History of social democracy

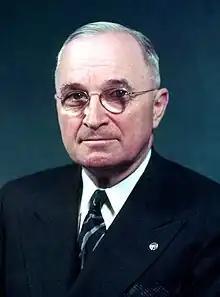
Harry S. Truman, president of the United States (1945–1953), whose Fair Deal was a continuation and expansion of the New Deal

The overall response from the Vienna International was divided. The Mensheviks demanded that the Vienna International immediately condemn Russia's aggression against Georgia, but the majority as represented by German delegate Alfred Henke sought to exercise caution and said that the delegates should wait for confirmation. Russia's invasion of Georgia completely violated the non-aggression treaty signed between Lenin and Zhordania as well as violating Georgia's sovereignty by annexing Georgia directly into the Russian Soviet Federated Socialist Republic. Tensions between Bolsheviks and social democrats worsened with the Kronstadt rebellion. This was caused by unrest among leftists against the Bolshevik government in Russia. Russian social democrats distributed leaflets calling for a general strike against the Bolshevik regime and the Bolsheviks responded by forcefully repressing the rebels.